Freyberg High School

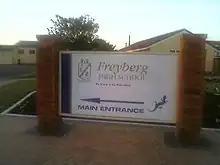
Main entrance to Freyberg High School

The school is located at the end of Freyberg Street, Palmerston North and is bordered by Skoglund Park on the east and Ross Intermediate School on the west. To the north are the netball courts of Vautier Park. Also present is the Freyberg Community Pool, which is open to the public for leisure.